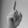
ASL letter: D